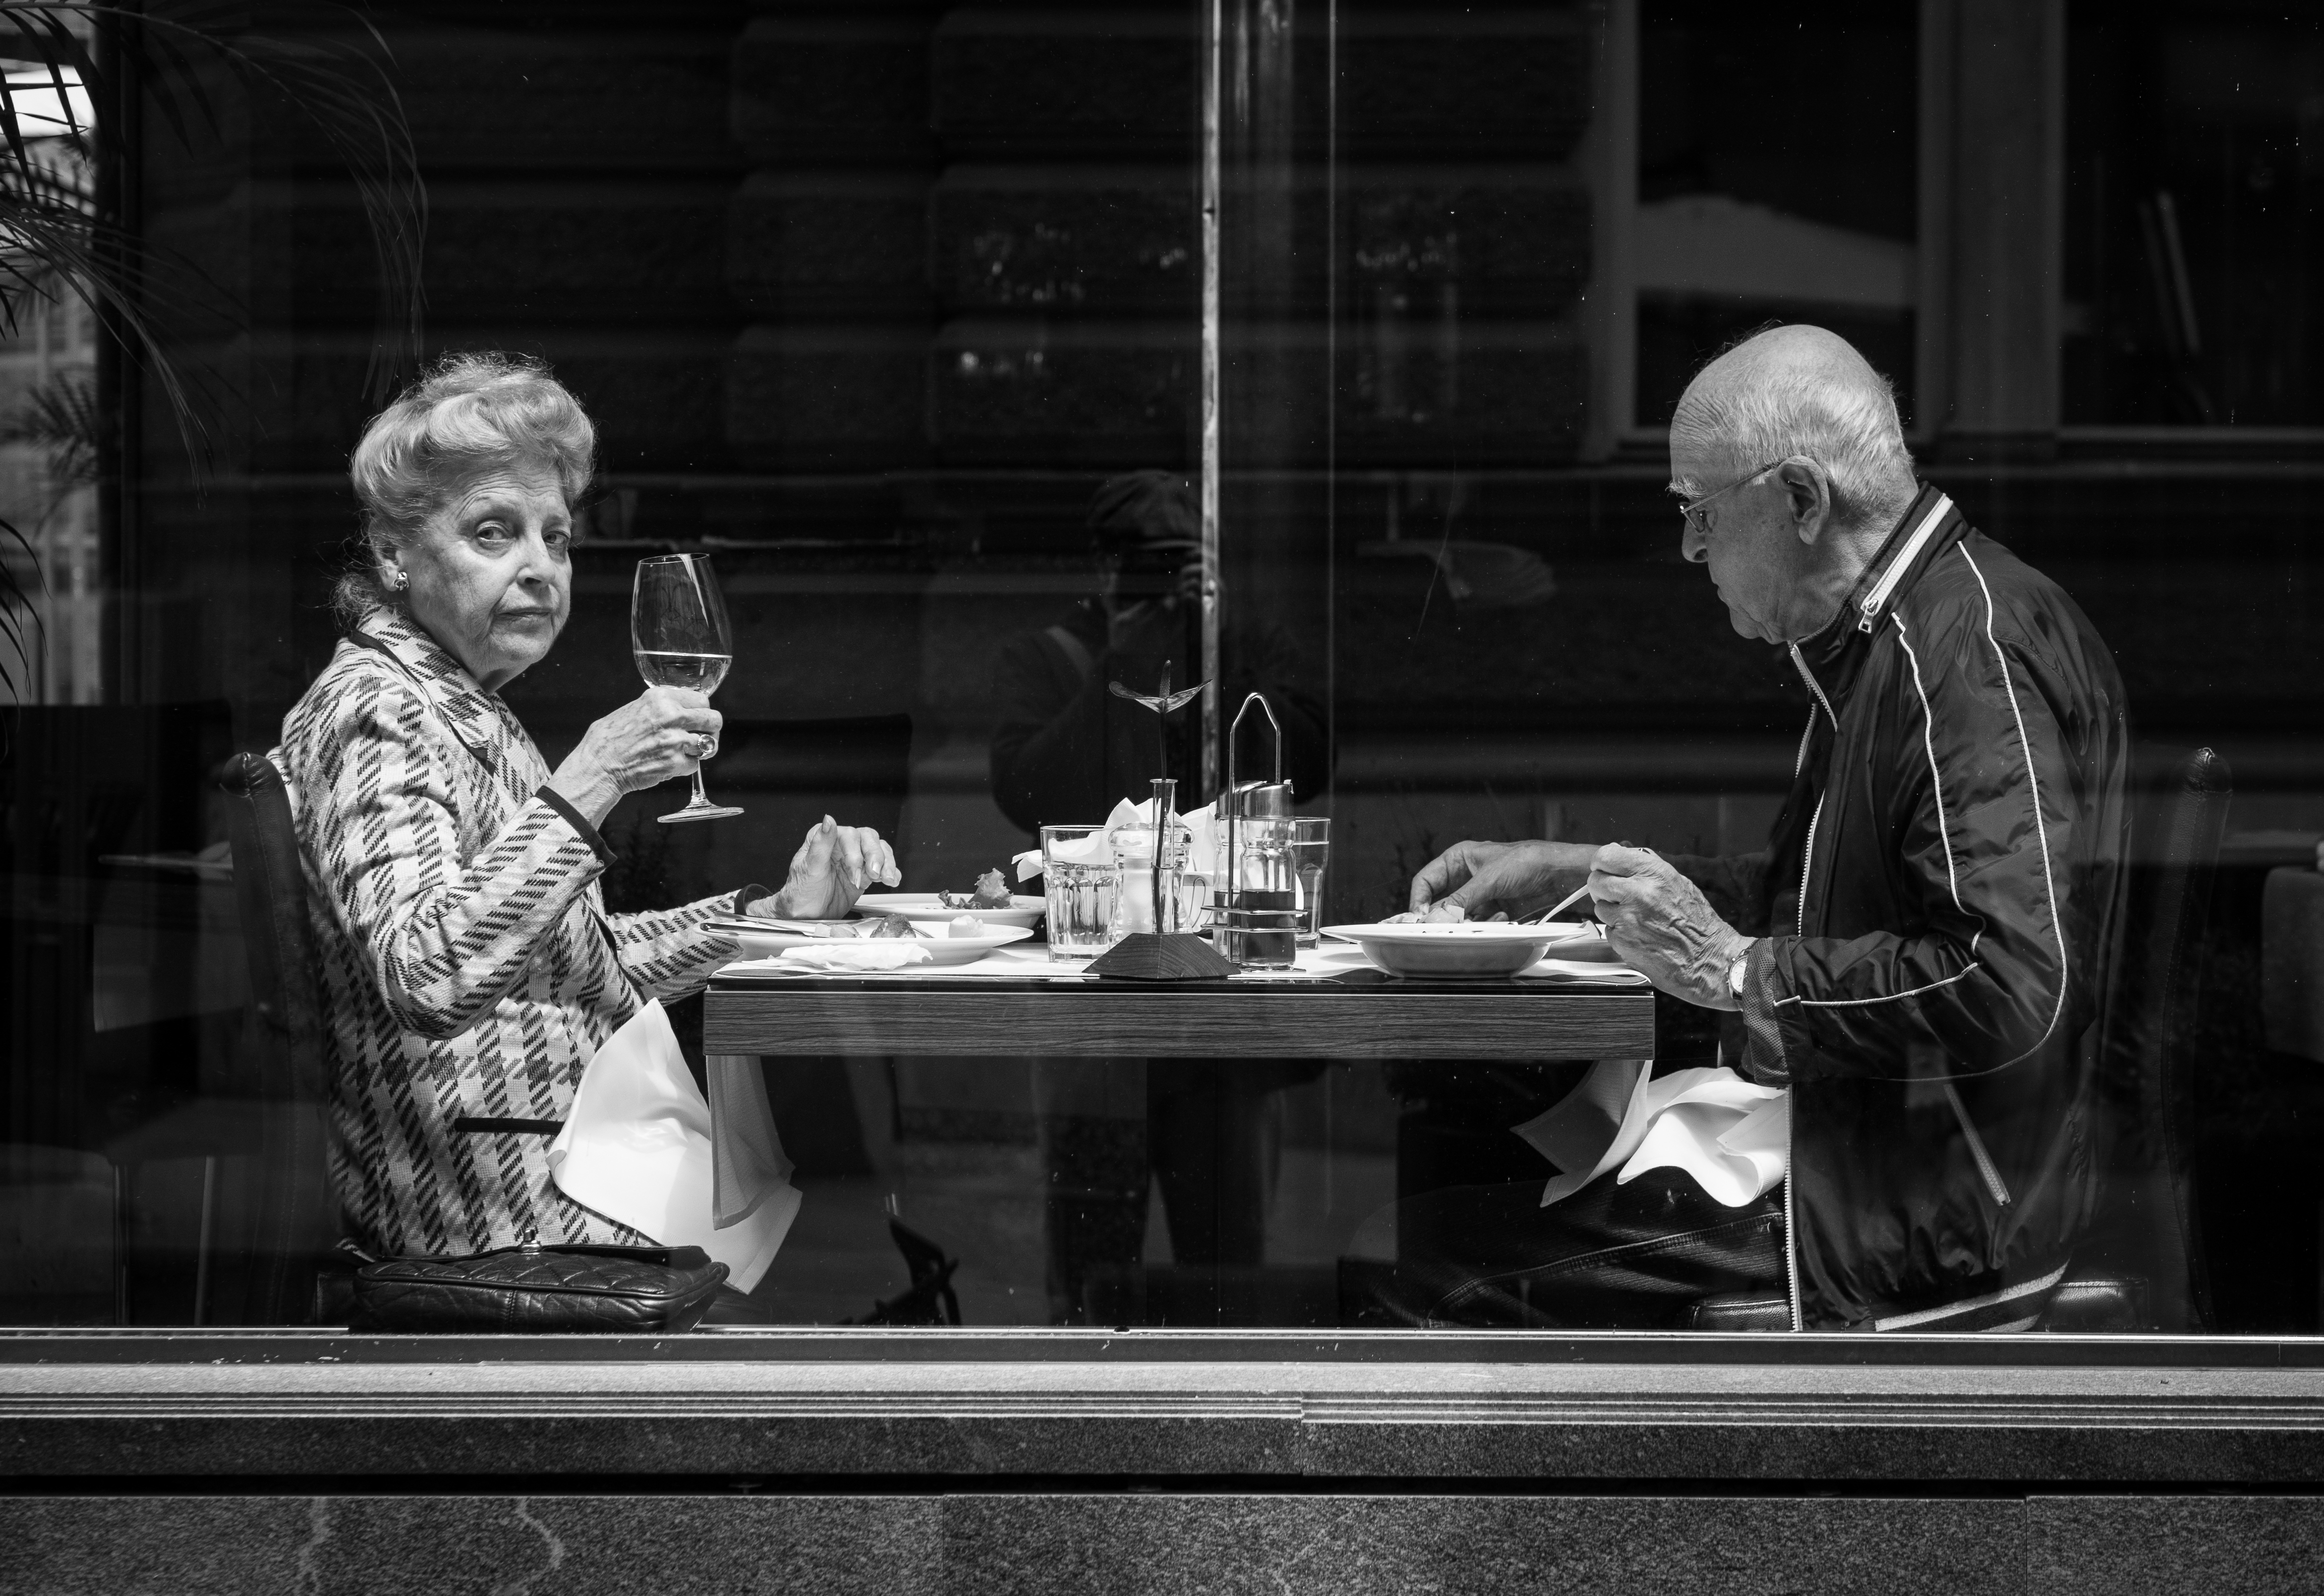
black and white, white, street, photography, black, monochrome, streetphotography, flickr, thomas, olympus, photograph, omd, fuji, leica, monochrom, leuthard, hcb, thomasleuthard, monochrome photography, film noir